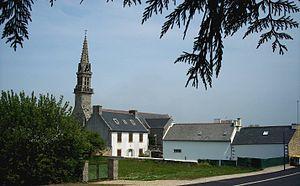
le bourg de Plogoff, Finistère
Saint Ké, sant Ke, sant Quay, Saint Kea, saint Kénan, est un saint ermite breton, originaire de Bretagne insulaire ou d'Irlande, autrefois très populaire et auquel on dédiait sous des noms variés, nombre d'églises et de chapelles, de villages et de places. D'après de nombreux hagiographes, « Ké » et « Colledoc » sont un seul et même saint du fait de l'alliance des deux prénoms dans les noms de paroisses médiévaux, tel « Kécoledoci » formé à partir de Ké et de Colledoc Ce saint, lequel aurait participé à la vie du Roi Arthur, reste assez mystérieux, et même qualifié de « fabuleux » En effet mis à part le chef de saint Ké, et son auge de pierre, reliques qui par la suite disparurent, aucun texte de sa main, aucune trace historique ne nous sont parvenus, que la « légende dorée » des saints de Bretagne. On ne sait non plus avec certitude s'il était fils d'un roi, et d'ascendance galloise écossaise, irlandaise, ou même norvégienne.